Wire Daisies

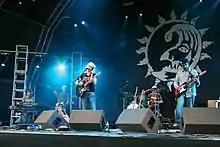
Wire Daisies; 21 August 2007

Wire Daisies were an English band from Cornwall, who were signed to EMI 'Angel' offshoot. The idea for the band was mooted in 1999 by three members of the group who had met at a party to mark the solar eclipse, however it was not until 2002 that the band finally took shape.